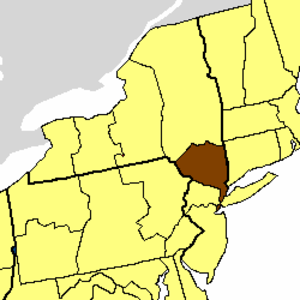
Le diocèse de New York est l'un des 100 diocèses que compte l'Église épiscopalienne des États-Unis.